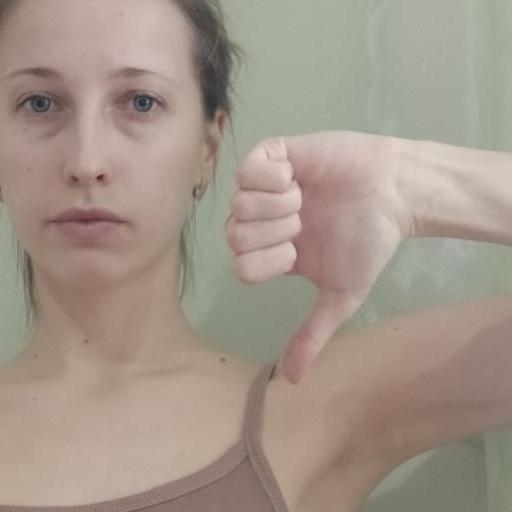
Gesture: dislike